Luciano Laurana

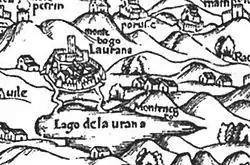
Laurana's native Vrana in early 16th century, by Matteo Pagano

Laurana was born in Vrana near Zadar in Dalmatia. Later in life, the Italians in Urbino called him "Schiavone". Little is known about his early years. His father Martin was a stonecutter in Zadar, who worked together with the famous sculptor Giorgio da Sebenico on the Šibenik Cathedral (Cathedral of St. James).